Cortical cooling

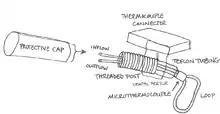
Cryoloop

After implantation, when the animal is not participating in an experiment, a protective cap is placed over the open inflow and outflow tubes. During experimentation, the inflow and outflow tubes are attached to the Teflon tubing connected to the reservoir setup. The thermocouple connector is connected to a switchbox and a thermometer so cryoloop temperature can be monitored.